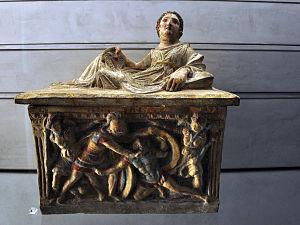
Urne funéraire étrusque avec le combat d'Etéocle et de Polynice, Chuisi, 2ème siècle - JC. Musée des Beaux-Arts de Lyon.
Un amphithéâtre romain est un vaste édifice public de forme elliptique, à gradins étagés, organisé autour d'une arène où étaient donnés des spectacles de gladiateurs, de chasses aux fauves, ou très exceptionnellement de batailles navales.